Nine (musical)

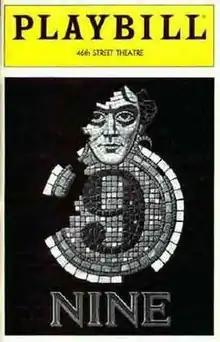
Original Playbill

Nine is a musical initiated by and with music and lyrics by Maury Yeston and a book by Arthur Kopit. Based on the film "8½," it tells the story of film director Guido Contini, who is dreading his imminent 40th birthday and facing a midlife crisis, which is blocking his creative impulses and entangling him in a web of romantic difficulties in early-1960s Venice.